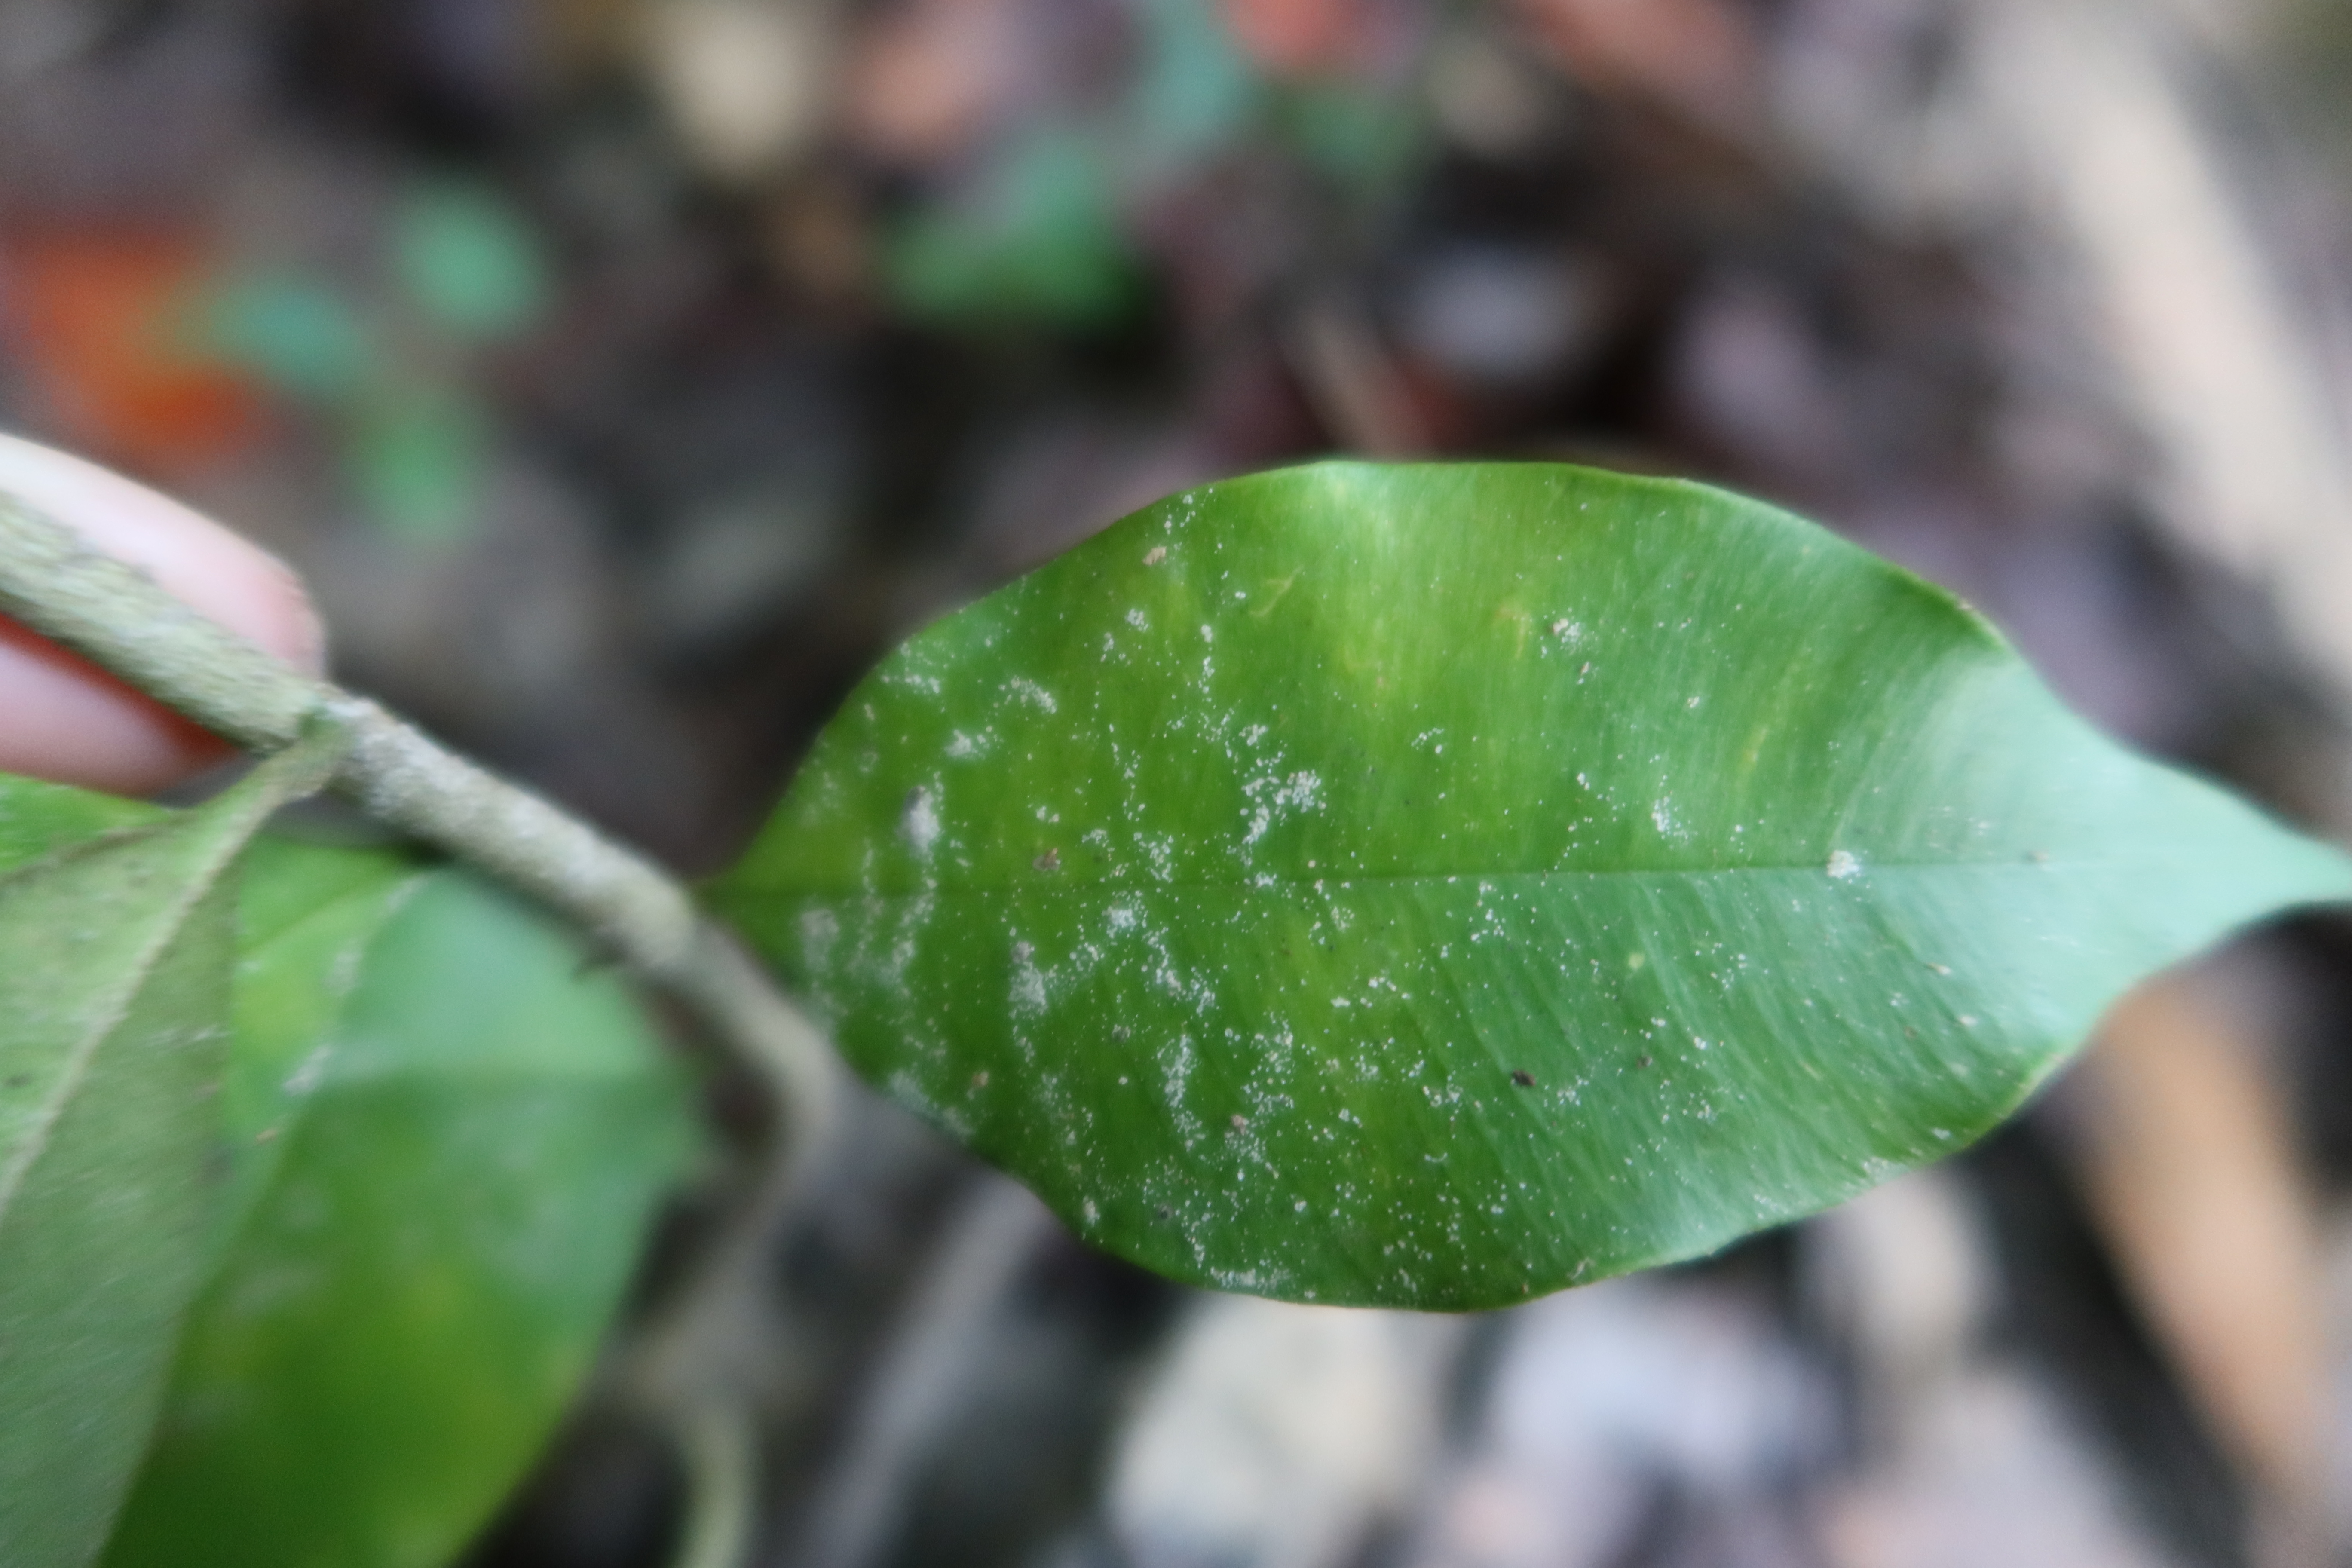
Label: Mealy bugs